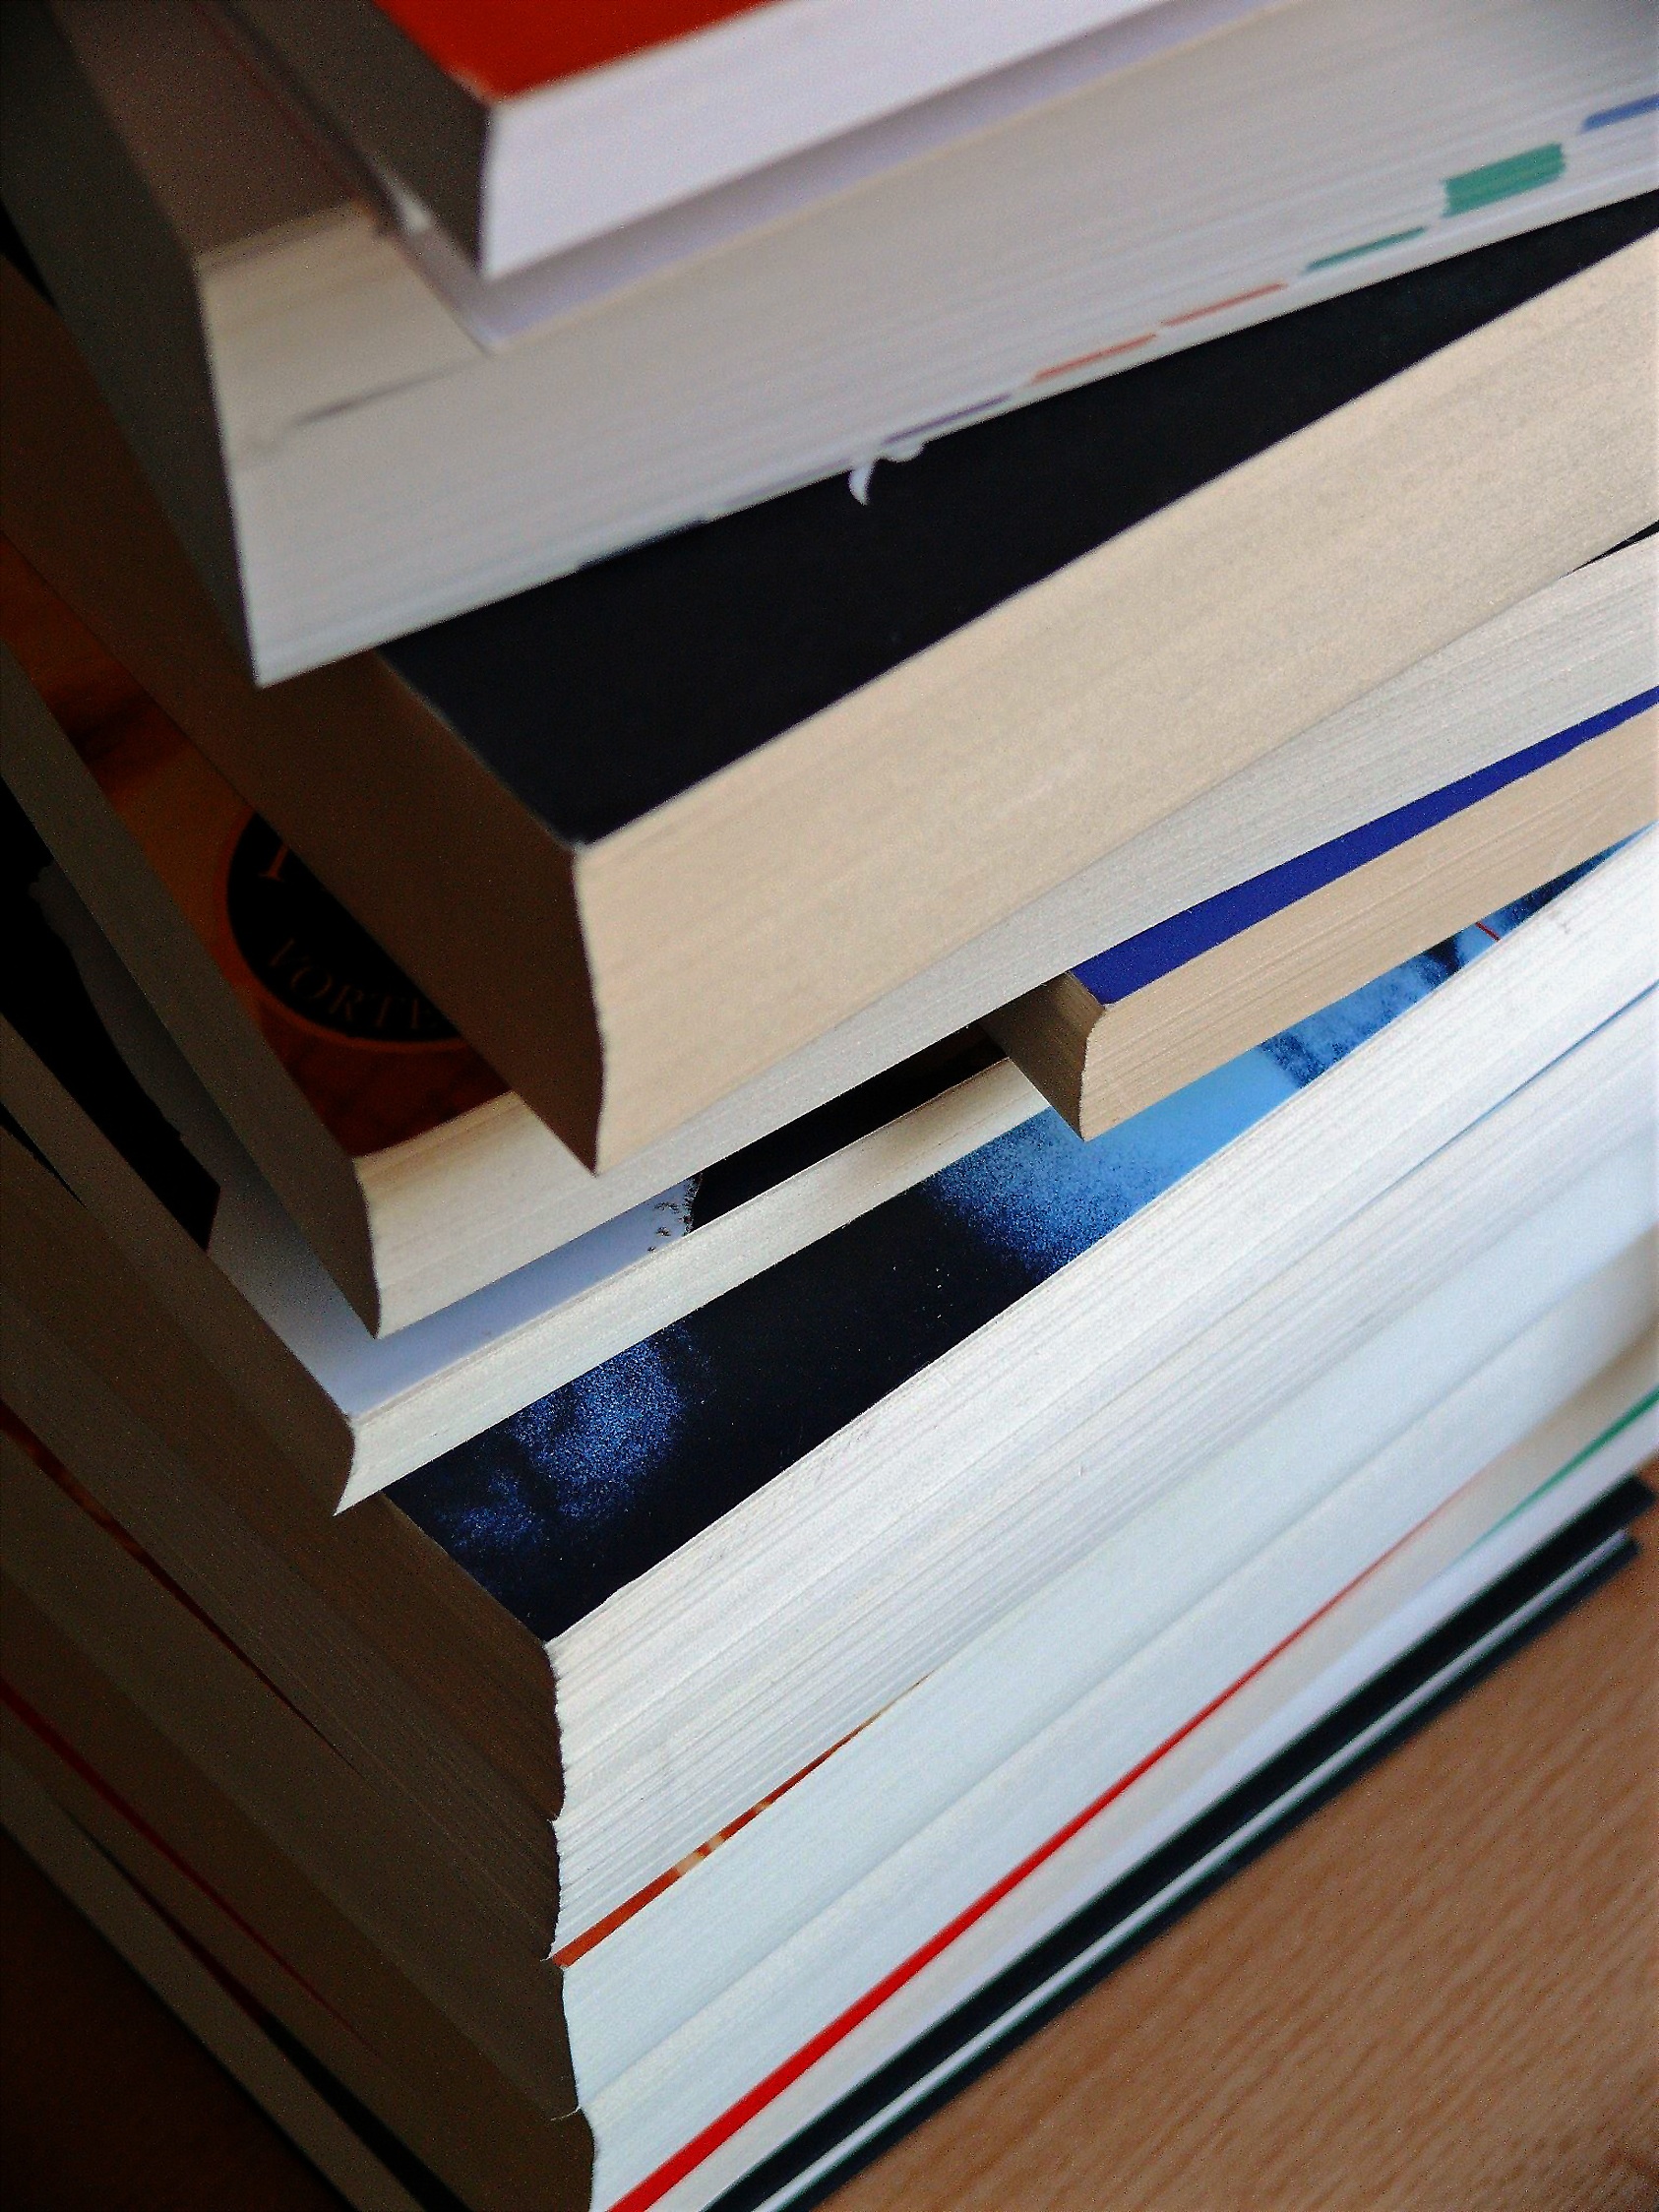
book, read, wood, floor, reading, ceiling, line, color, furniture, spine, interior design, art, literature, design, books, stacked, cover, molding, used, plywood, book stack, window covering, book associations, book collection, book series